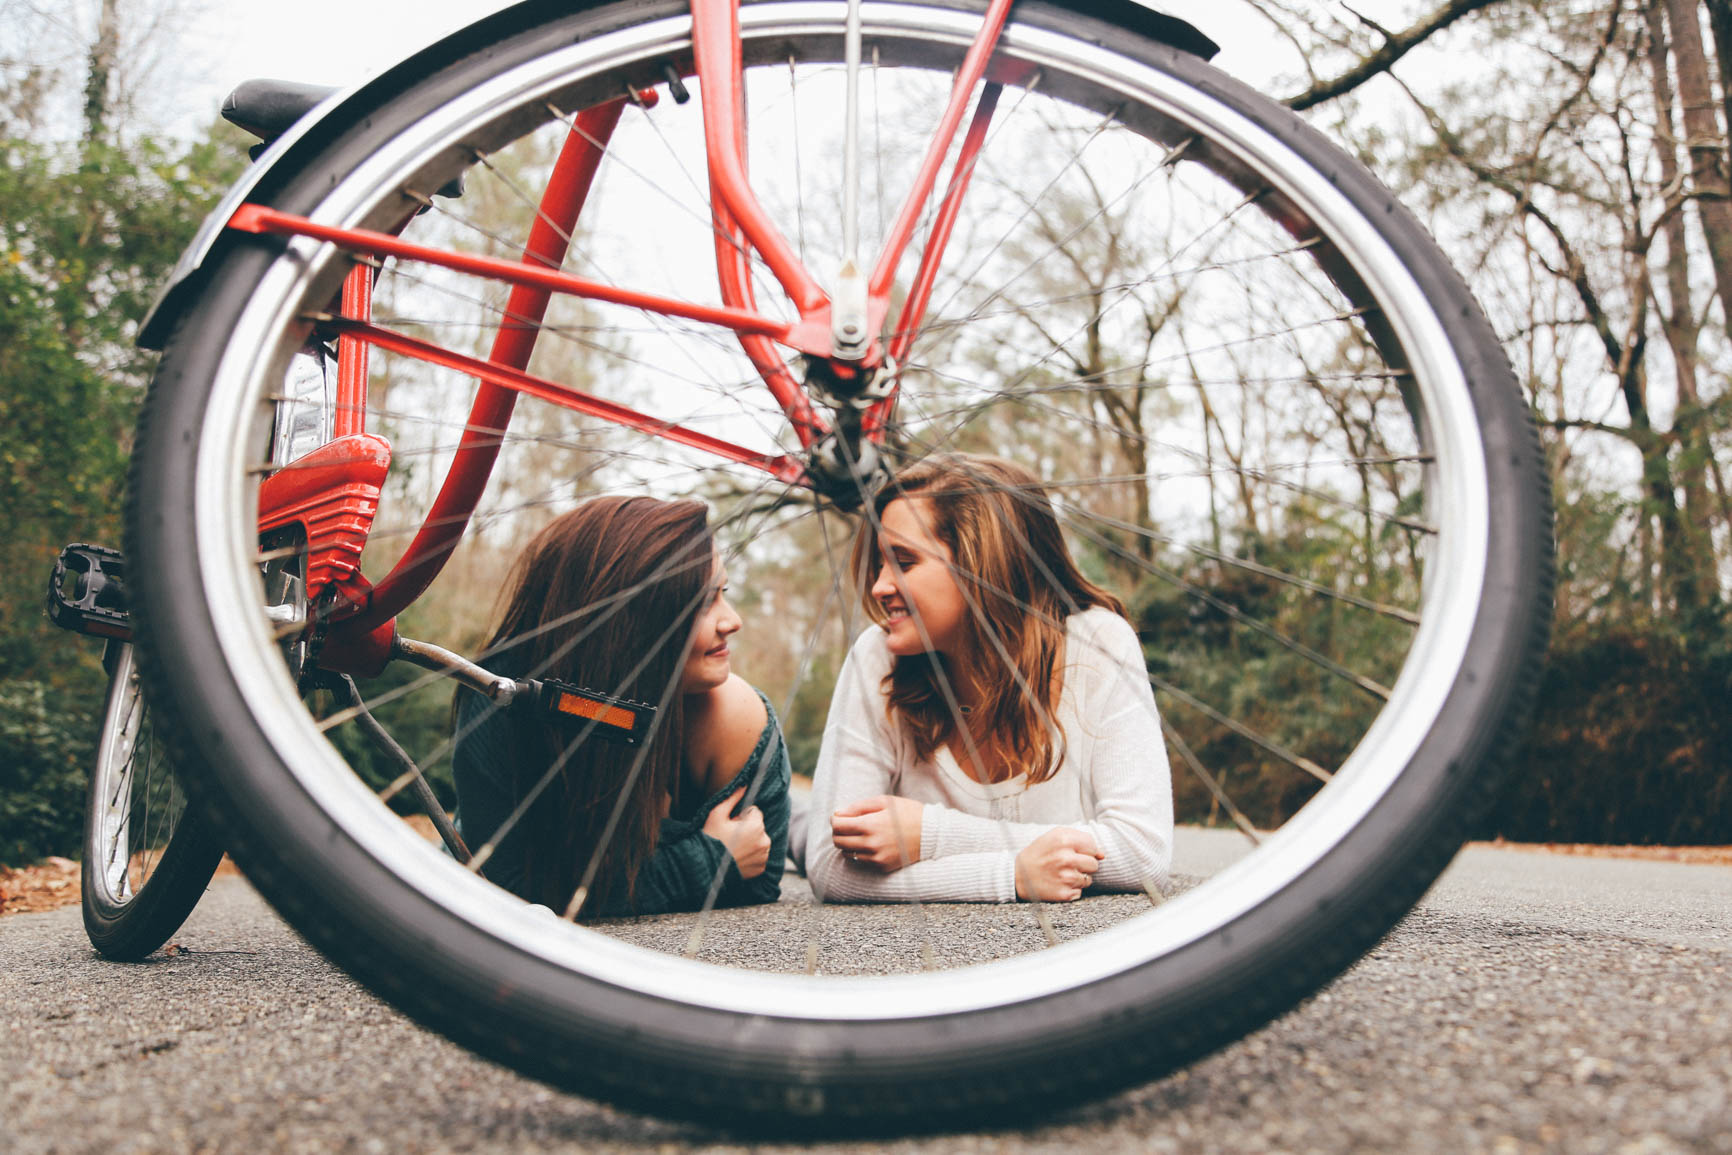
people, wheel, play, bicycle, bike, vehicle, spoke, smiling, sports equipment, product, girls, friends, women, rim, bicycle wheel